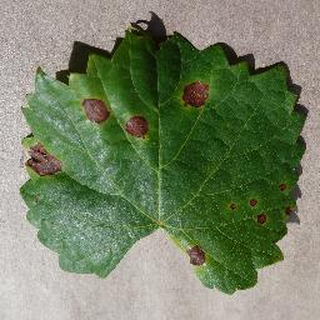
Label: grape_black_rot